Hilary Thayer Hamann

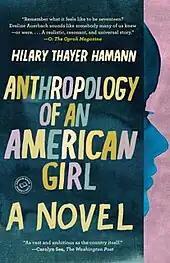
Spiegel & Grau paperback version, June 2011

The book was re-published in a version edited by Cindy Spiegel of Spiegel & Grau at Random House. It was published in Australia by Allen & Unwin, in Italy by Fandango Libri, and in the UK by Constable & Robinson.